Lalla ez-Zhar Mosque

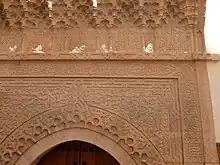
Detail of the mosque's stone portal

The mosque is noted for its exquisite decoration in spite of its size. Most notably, its entrance portal is made of carved stone (relatively rare for Marinid mosques) featuring geometric patterns and "muqarnas". A legend claims that the stone portal was carved in al-Andalus (Muslim Spain) under commission from Abu Inan and then transported to Fes. An Arabic inscription carved in the stone over the entrance praises Abu Inan and records the date of the mosque's foundation.